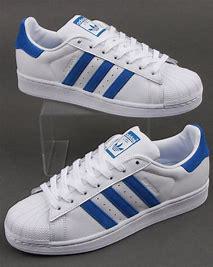
Brand: Adidas
Model: Superstar